List of RAF aircrew in the Battle of Britain (D–F)

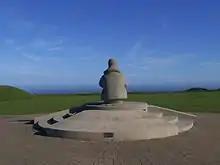
Battle of Britain Memorial at Capel-le-Ferne

The Battle of Britain Memorial Trust, founded by Geoffrey Page, raised funds for the construction of the Battle of Britain Memorial at Capel-le-Ferne near Folkestone in Kent. The Memorial, unveiled by Queen Elizabeth The Queen Mother on 9 July 1993, shares the site with the Christopher Foxley-Norris Memorial Wall on which a complete list of "The Few" is engraved.